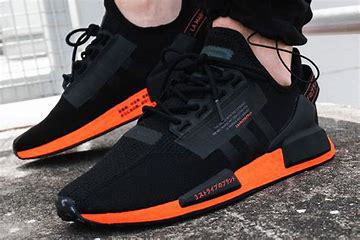
Brand: Adidas
Model: NMD R1 V2